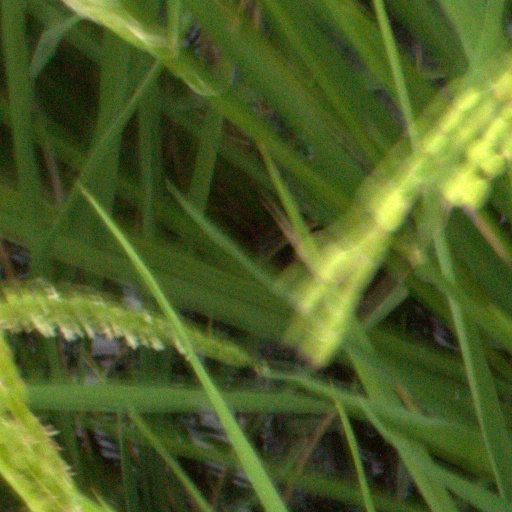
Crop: rice